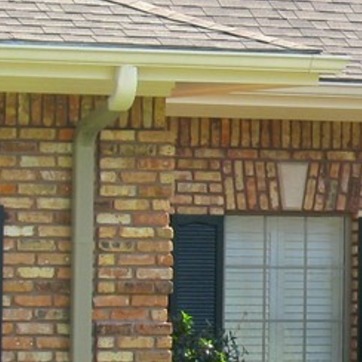
Material: brick